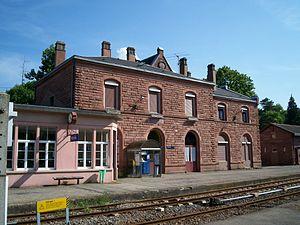
Bâtiùment Voyageurs de Rothau côté voies ferrées
Rothau est une commune française du département du Bas-Rhin, en région Grand Est.